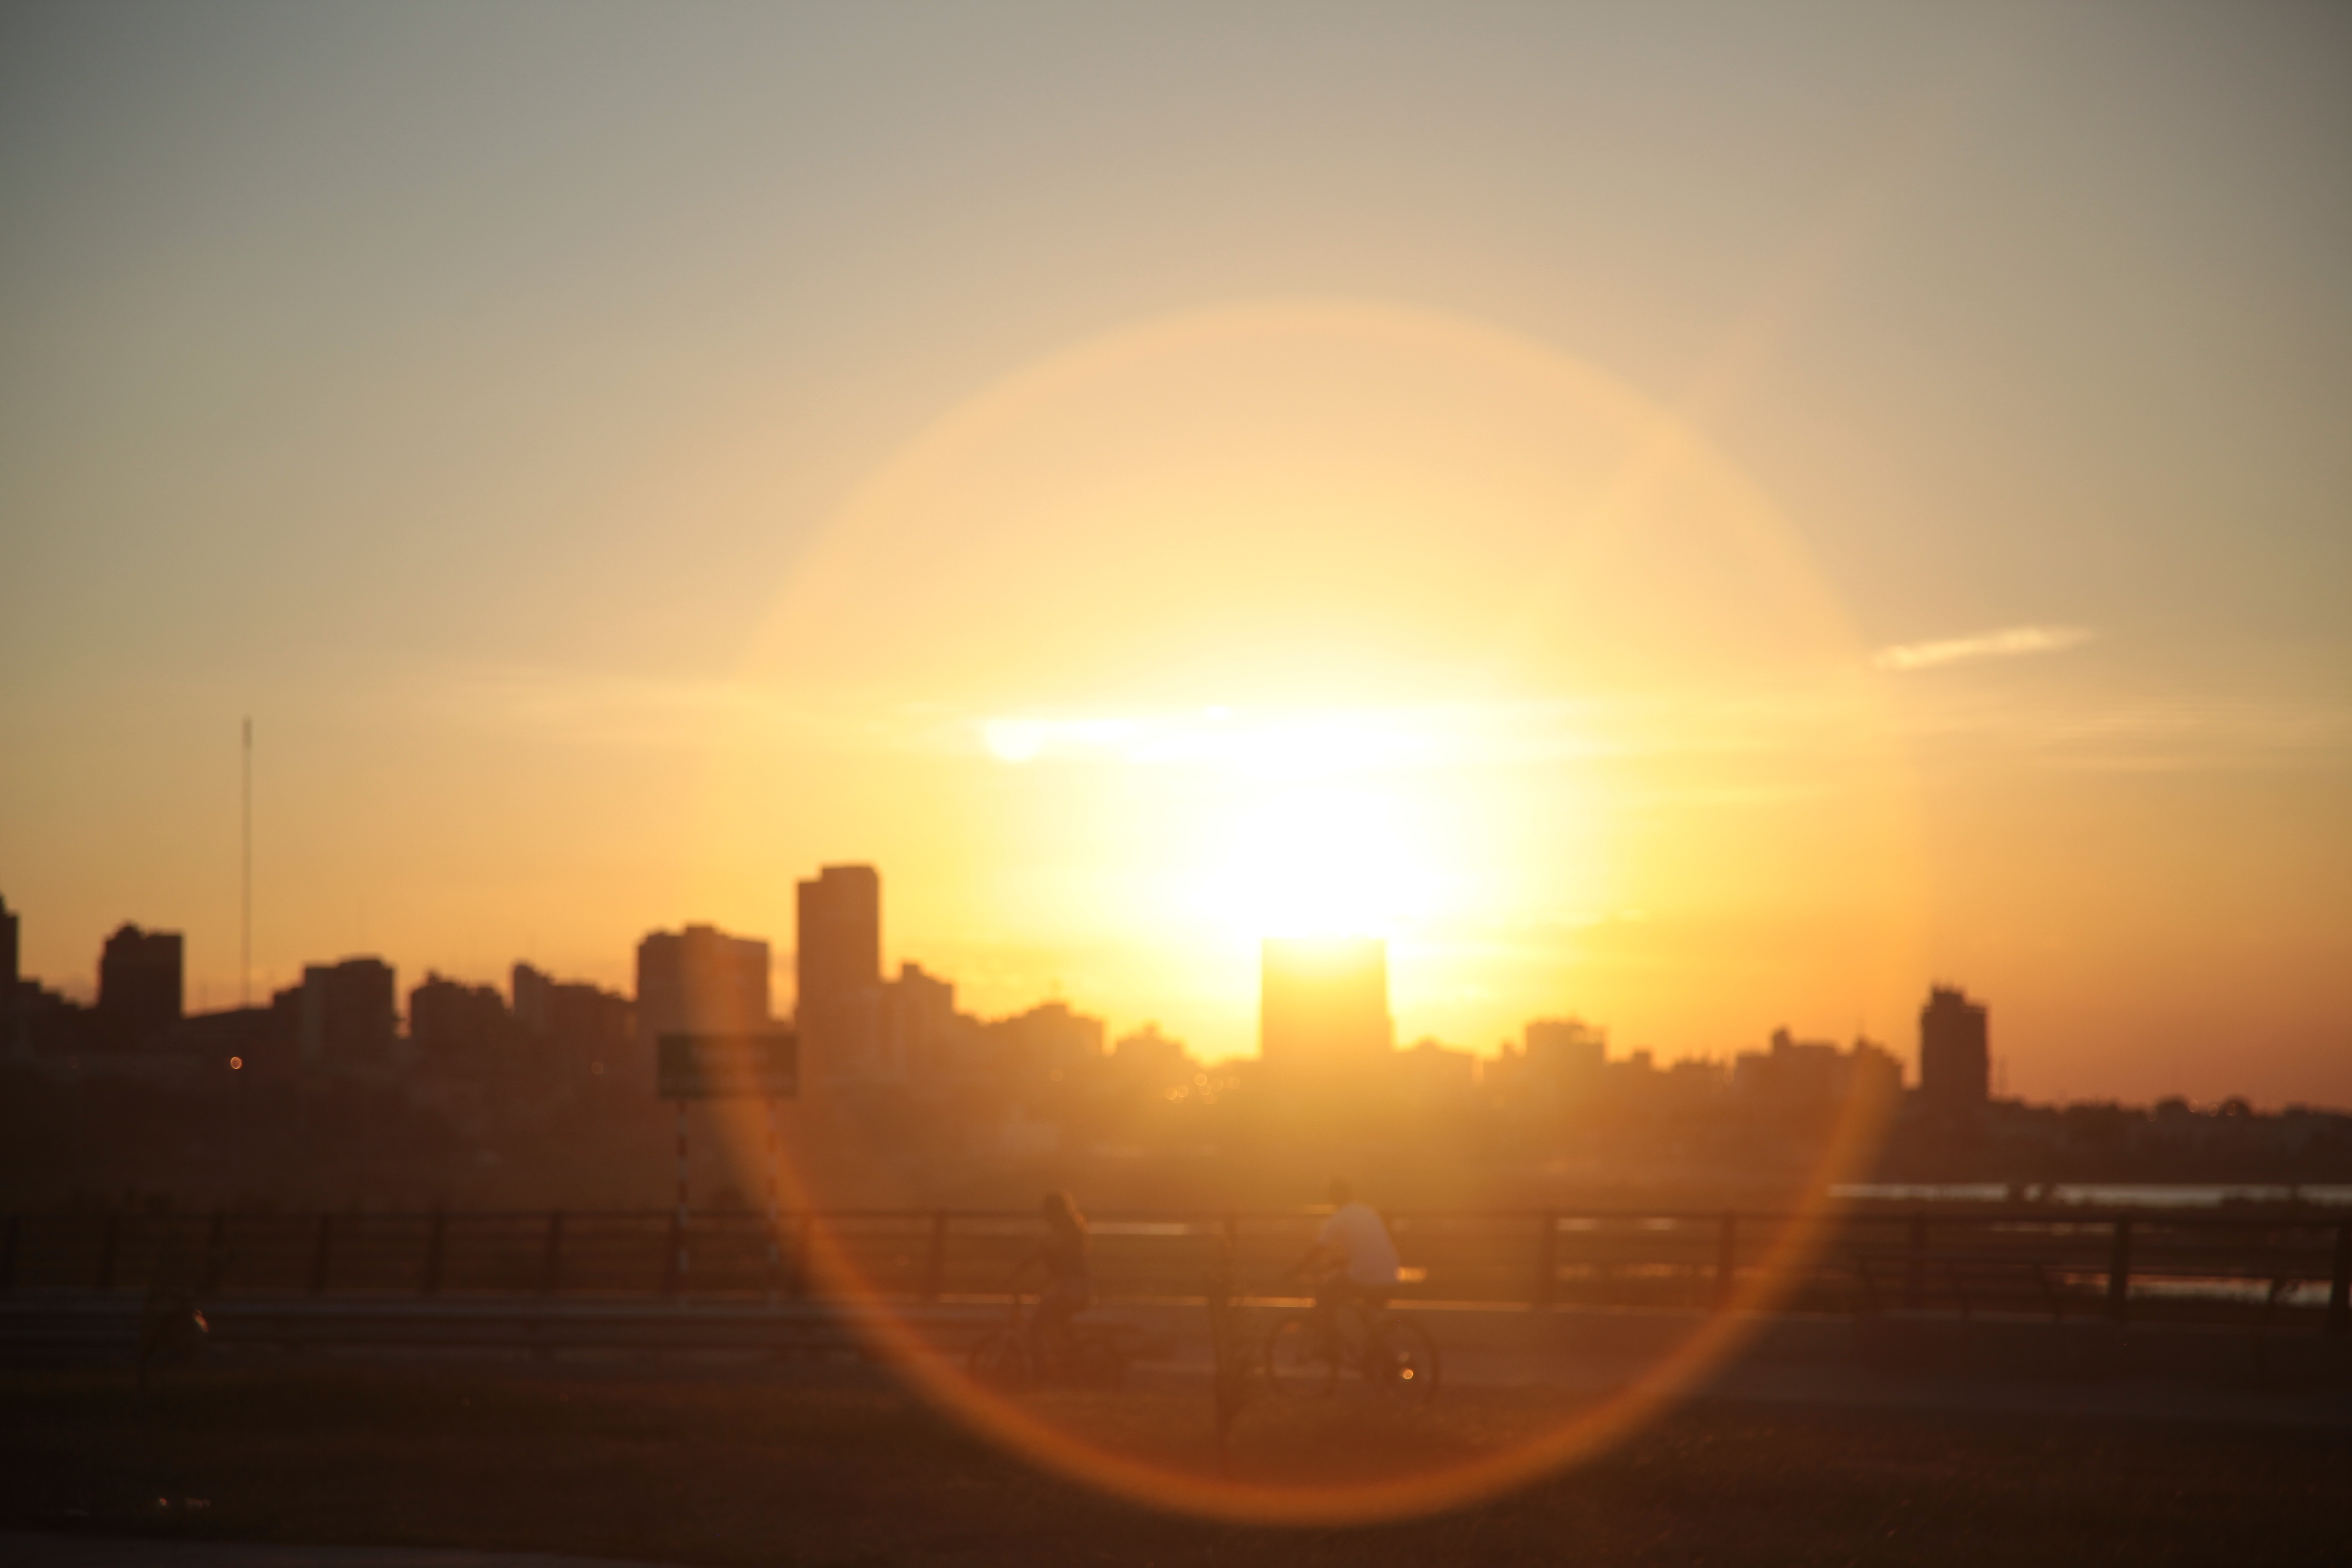
landscape, horizon, silhouette, light, people, sky, sun, sunrise, sunset, skyline, sunlight, morning, bicycle, dawn, city, atmosphere, photo, summer, dusk, walk, evening, orange, haze, holiday, romantic, of, happy, buildings, wheels, backlight, beauty, evening sun, afterglow, natural landscape, setting sun, the light of the sun, andar, rambla, contrazluz, atrade, atmospheric phenomenon, red sky at morning